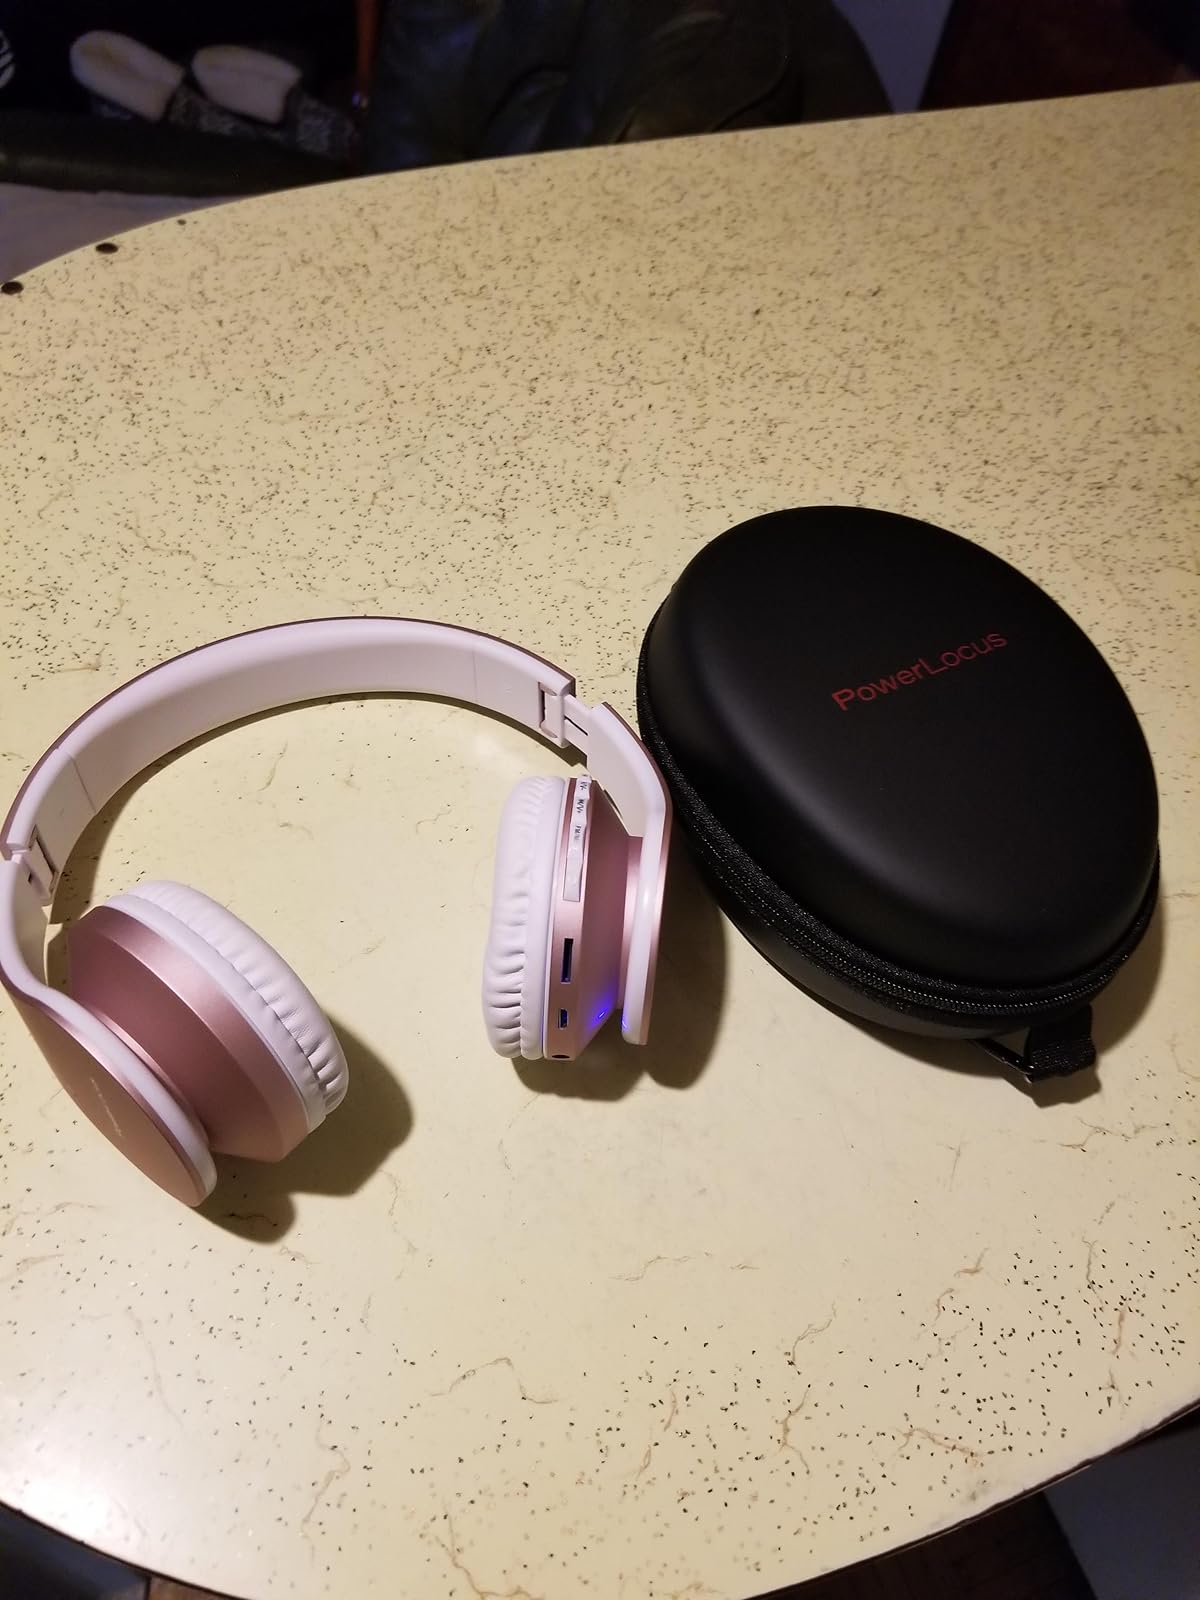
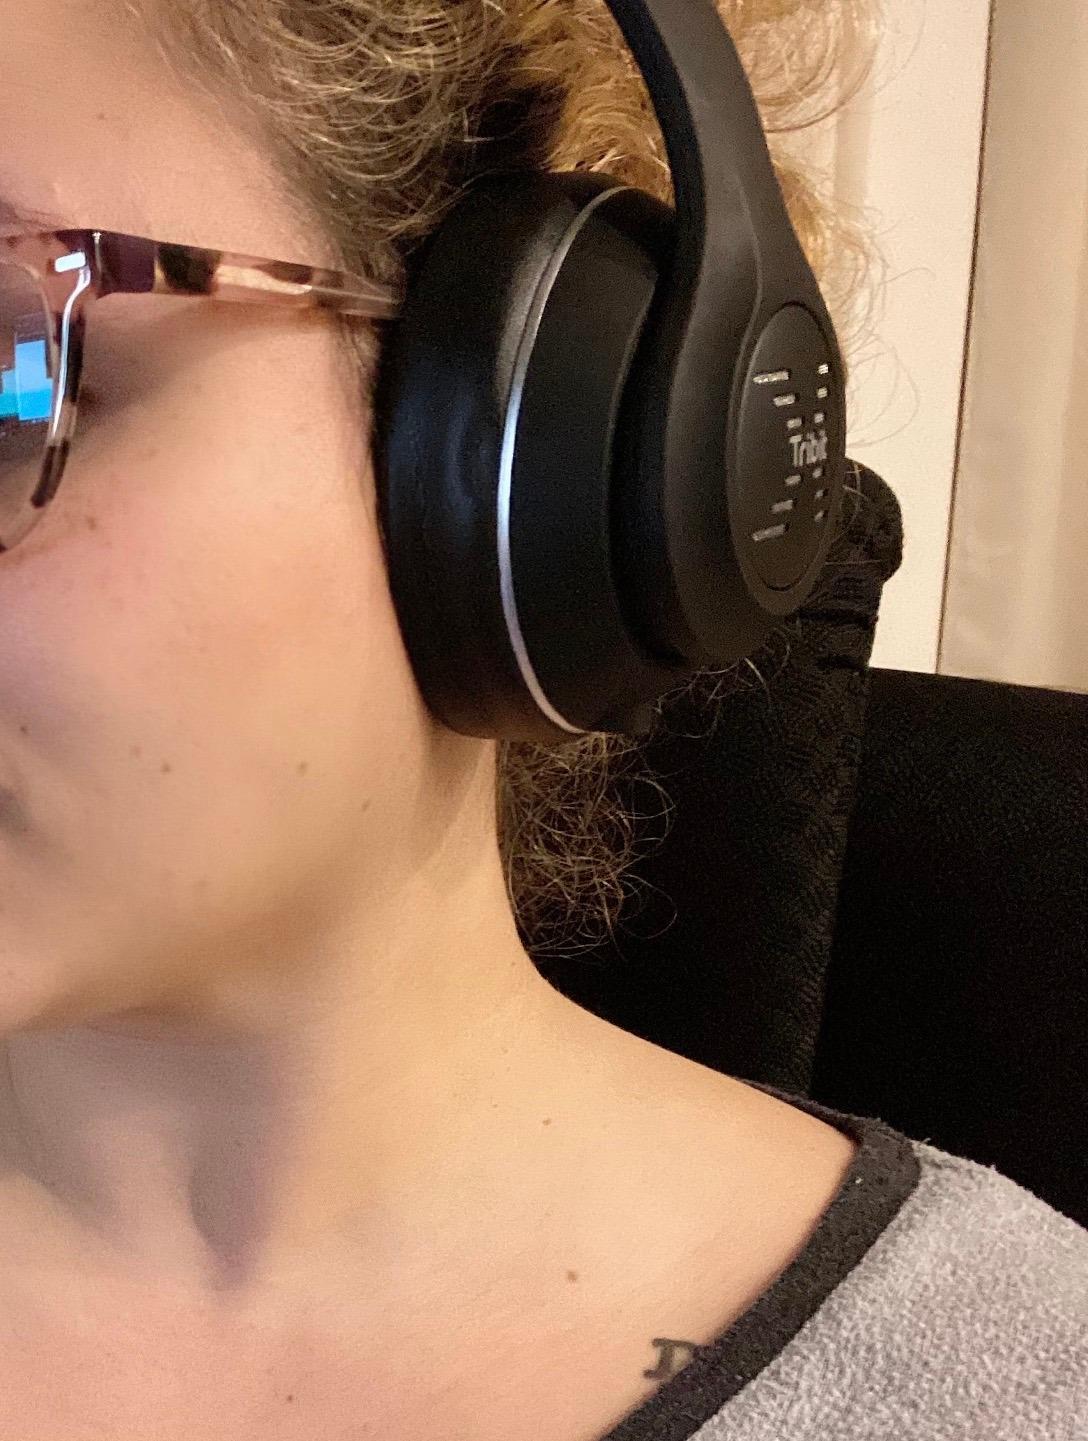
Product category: headphones
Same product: no